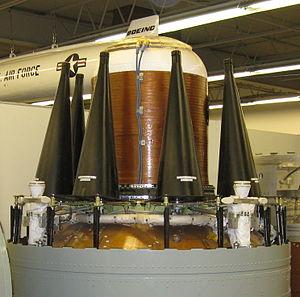
"Trident, également connu sous le nom de programme nucléaire Trident ou de dissuasion nucléaire Trident, couvre la mise au point, l’achat et l’exploitation d’armes nucléaires au Royaume-Uni et leurs vecteurs. Selon le ministère de la Défense, son objectif est de ""dissuader les menaces les plus extrêmes qui pèsent sur notre sécurité nationale et notre mode de vie, ce qui ne peut se faire autrement"". Trident est un système opérationnel de quatre sous-marins de classe Vanguard armés de missiles balistiques Trident II D-5, capables de délivrer plusieurs ogives thermonucléaires à l'aide du système de mirvage. Ils sont exploités par la Royal Navy et sont basé sur la base navale de Clyde, sur la côte ouest de l’Écosse, à 40 kilomètres de Glasgow. Au moins un sous-marin est toujours en patrouille pour assurer une capacité continue en mer. Chacun porte jusqu'à huit missiles et quarante ogives, bien que leur capacité soit beaucoup plus grande. Les missiles sont américains et proviennent d'un pool commun.